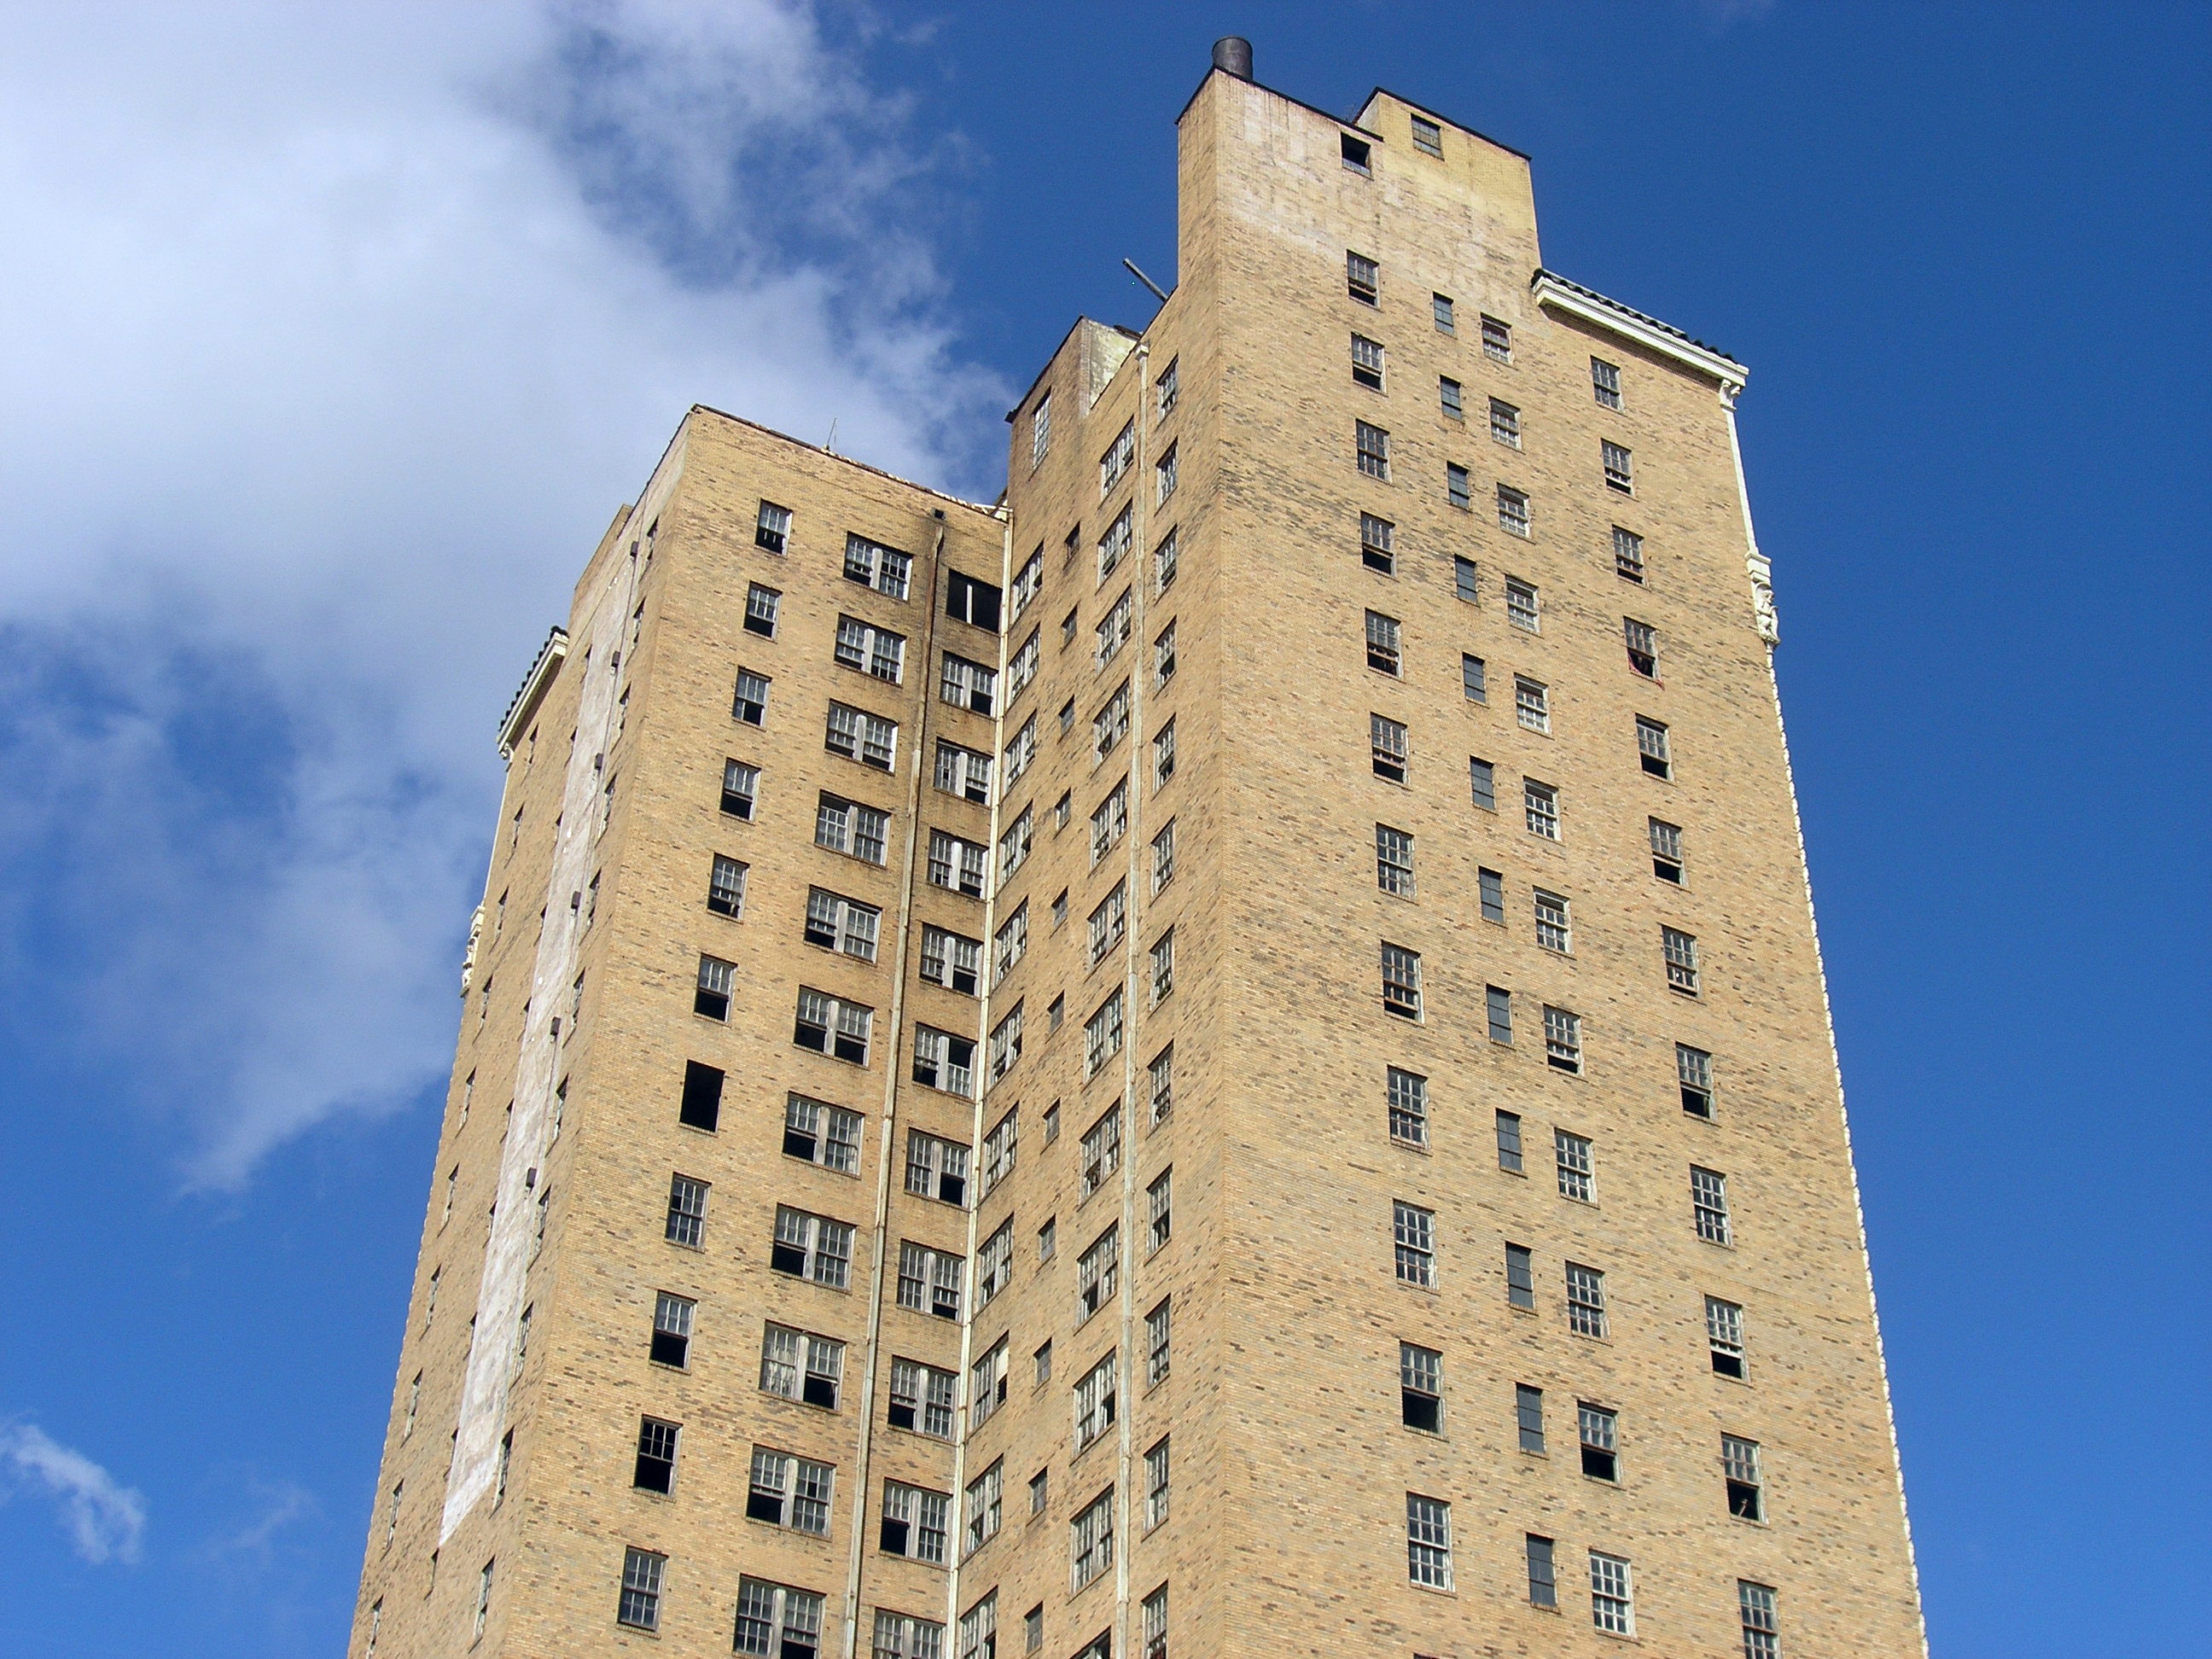
cloud, architecture, sky, building, old, city, skyscraper, urban, downtown, tower, landmark, facade, abandoned, brick, tower block, sunny, renovation